Michael DiSalle

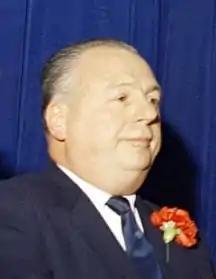
DiSalle in 1962

Michael Vincent DiSalle (January 6, 1908September 16, 1981) was the 60th governor of Ohio, serving from 1959 to 1963. A Democrat, he was a member of the Toledo City Council and served as the 46th mayor of Toledo from 1948 to 1950.